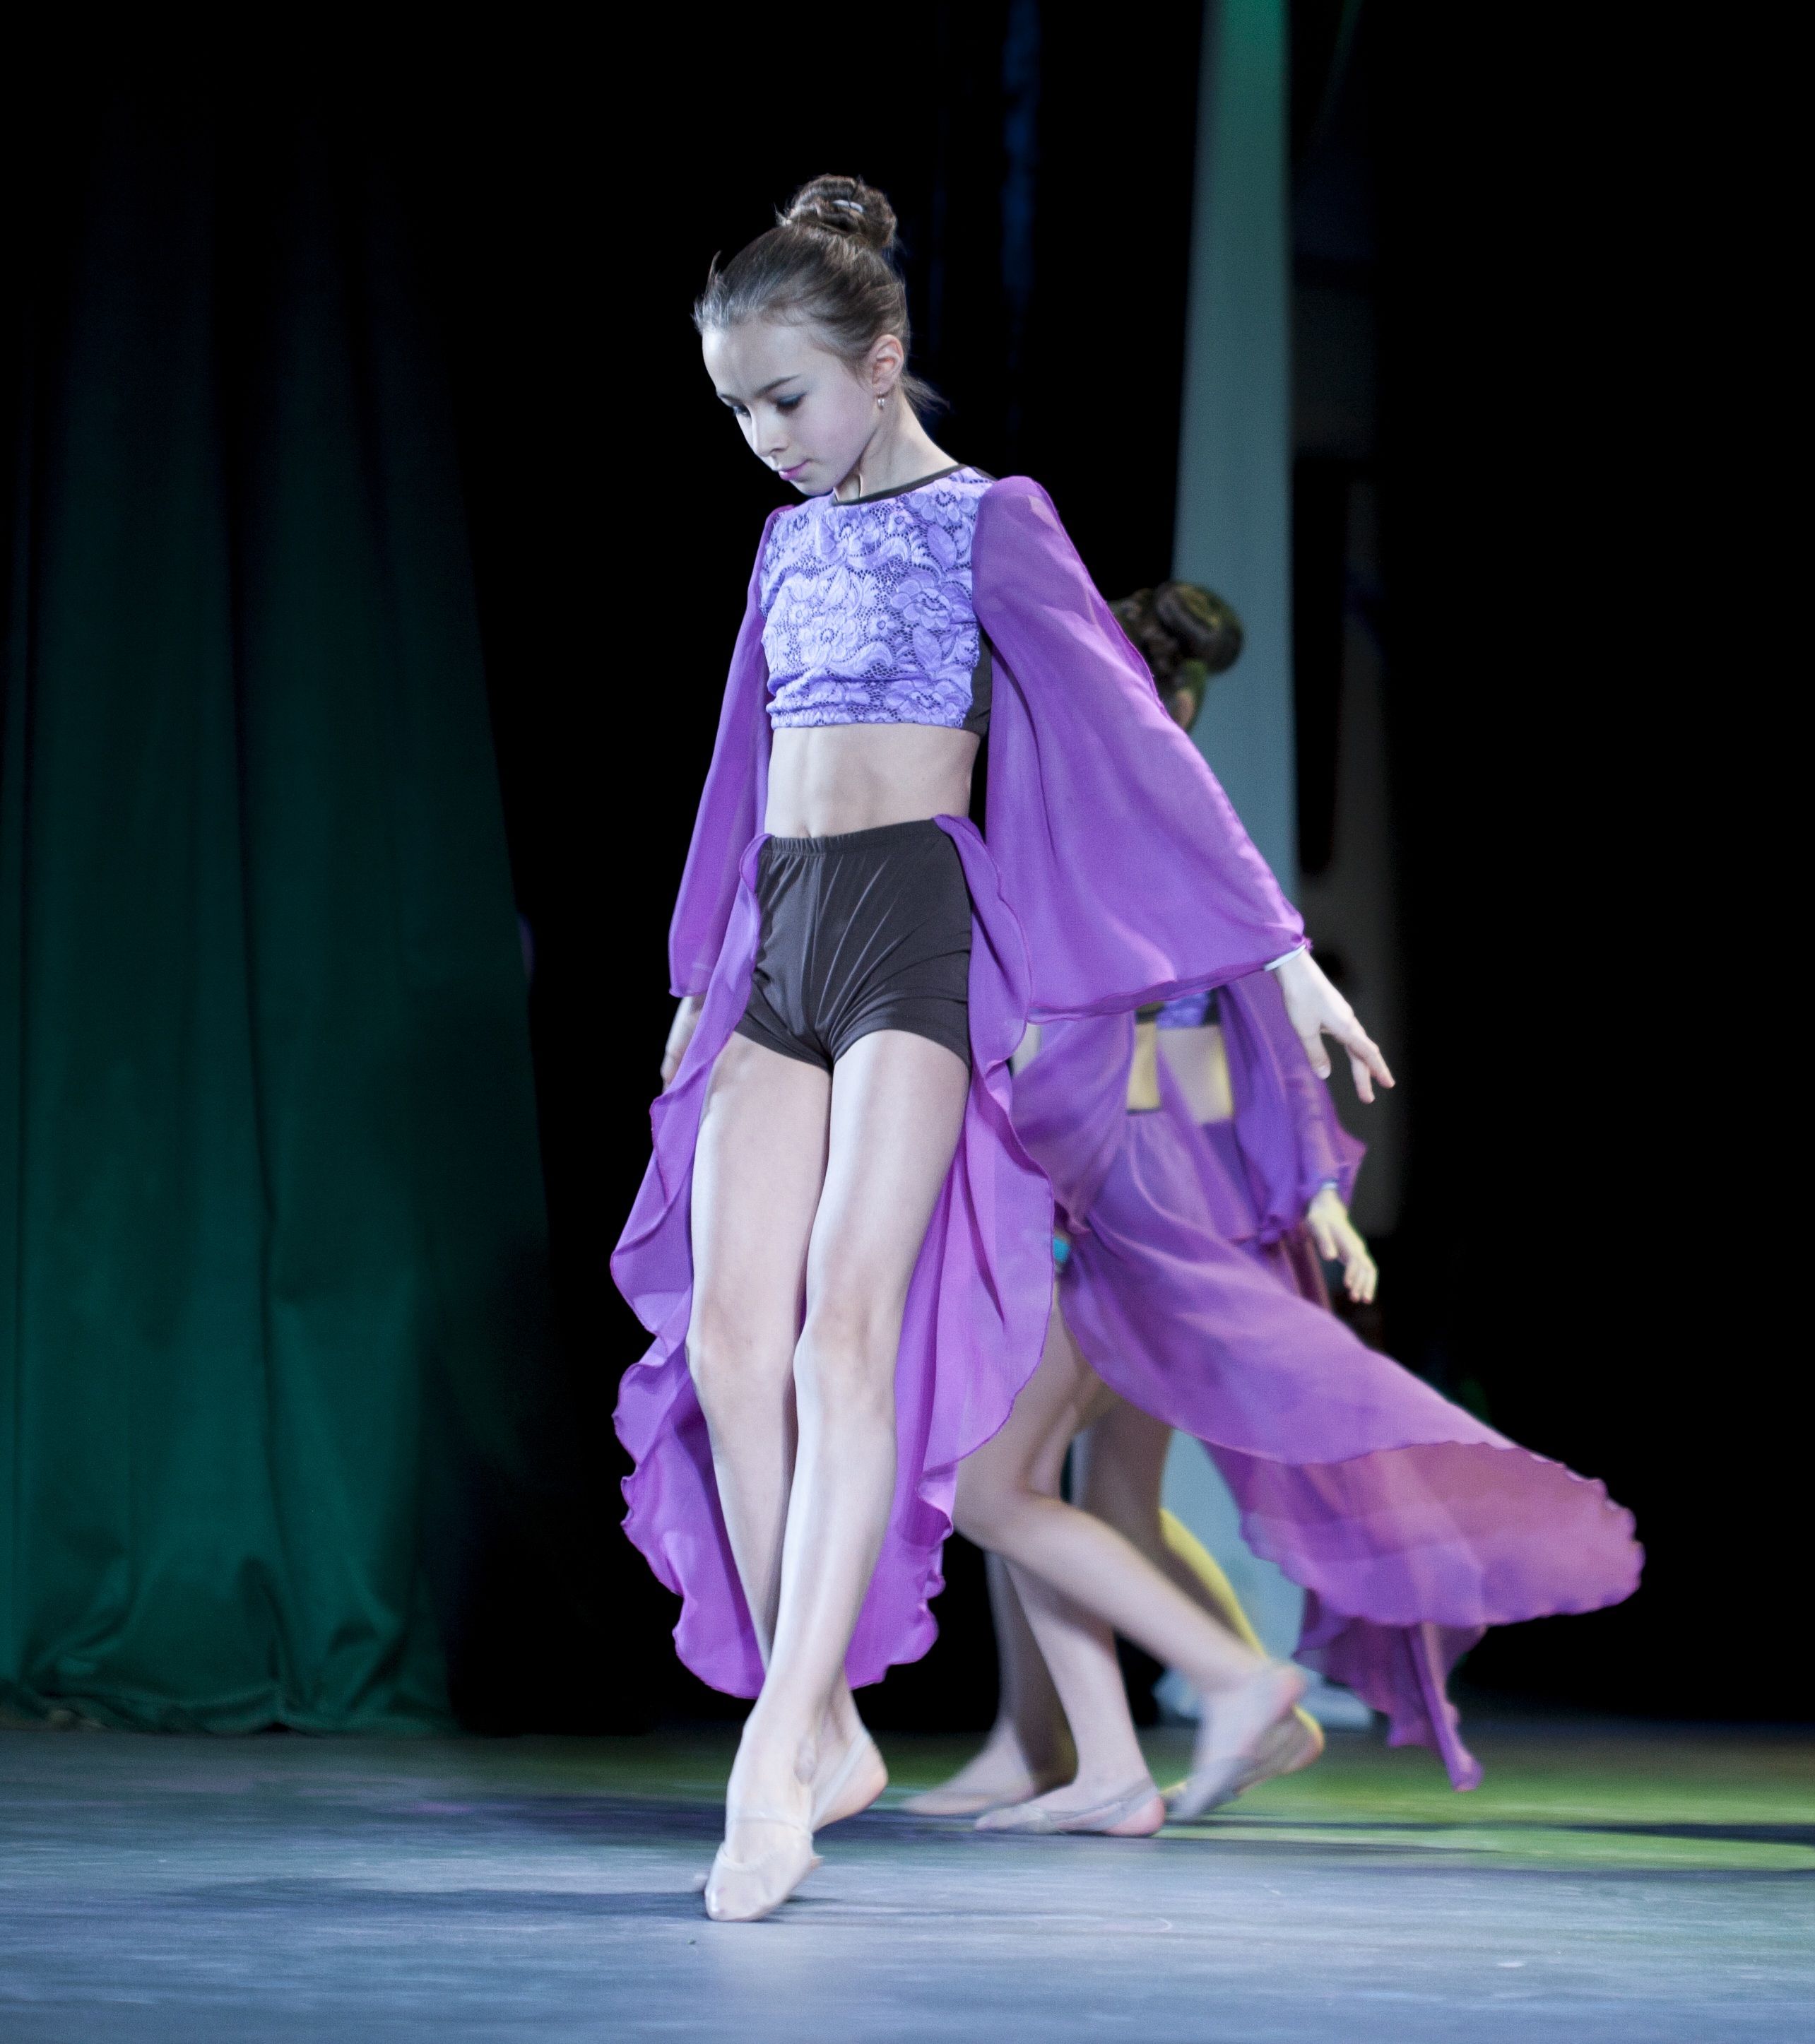
dance, solo, fashion, ballet, dancer, performance art, competition, kids, sports, dancing, event, entertainment, address by, performing arts, team sport, musical theatre, contempo